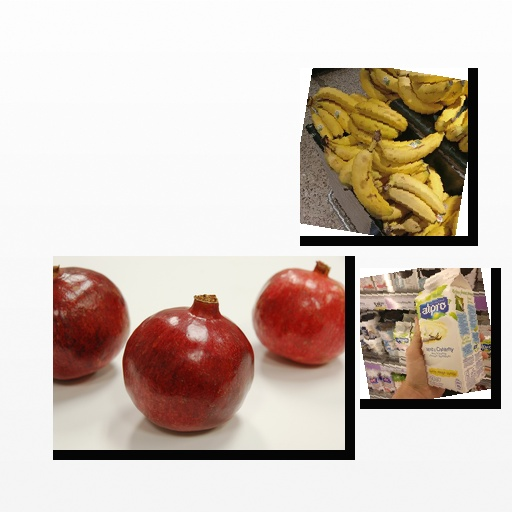
Food items: vanilla_soyghurt, banana, pomegranate